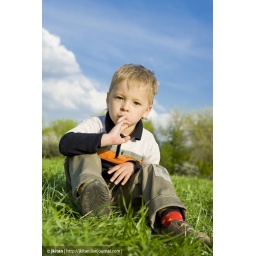
Young boy sitting on a grass in a park